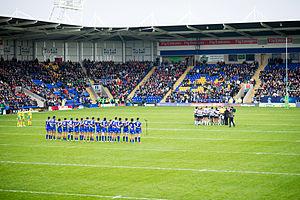
La quatorzième édition de la Coupe du monde de rugby à XIII se déroule du 26 octobre 2013 au 30 novembre 2013 et se partage entre l'Angleterre, la France, l'Irlande et le Pays de Galles. Son annonce est faite par la fédération internationale en juillet 2009. Prévue initialement en 2012, il est finalement décidé de décaler la compétition d'une année en raison de l'organisation des Jeux olympiques de 2012 à Londres. Il est aussi décidé que les éditions suivantes se dérouleront sur un cycle quadriennal.